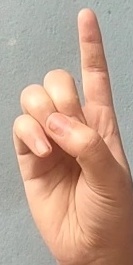
ASL sign: D